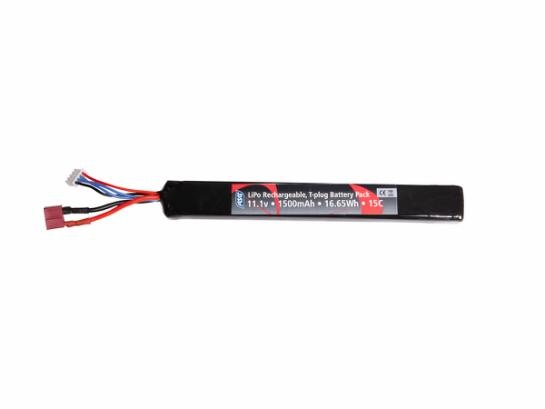
ASG Battery - 11,1V 1500 mAh 15C LiPo T-Plug (scorpion evo)
Description Scorpion Evo This new compact LiPo 11.1v battery is specifically designed to fit perfectly within the battery space of the EVO range of AEGs but will also be suitable for other compact replicas where battery space is limited. With its 3-cell in one block construction this 11.1v battery fits snuggly inside the EVO’s receiver space. Despite its small size it still packs 1500mAh allowing prolonged use. Many AEG users now prefer Li-Po batteries as they can provide better power efficiency in a smaller package. Most Li-Po batteries are about the same size as a mini-type battery and are equal in power to a large type NiMH battery. These compact LiPo batteries eliminate the need for battery slings, battery boxes, or big batteries strapped on to more compact guns. All of this means Li-Po is an excellent power source for small carbines, PDW's, SMG's, etc. Using these compact but powerful batteries, you no longer have to worry about spoiling the look of the gun with external power packs or run the risk of running out of power in the middle of a battle. Unlike traditional batteries, Li-Po gives a stable rate of fire, throughout its use and it is not necessary to discharge Li-Po batteries before recharging them, allowing the battery to be charged in-between games. Battery specs: Configuration: one block. Voltage: 11.1V. Capacity: 1500mAh. 15C continuous discharge, 30C burst discharge current Comes with align balance connector. This battery is suitable for AEGs operating above 1 Joule power output. 180 x 22 x 13 mm To prolong the life of a Li-Po battery: Never completely discharge the battery. Stop using the battery the moment you hear the rate of fire begin to drop. Charge the battery before storage. IMPORTANT: You must use a Li-Po charger, no exceptions.
Brand: Commandos Airsoft Guns & BB Store
Category: Sporting Goods > Outdoor Recreation > Hunting & Shooting > Airsoft > Airsoft Gun Parts & Accessories > Airsoft Gun Batteries